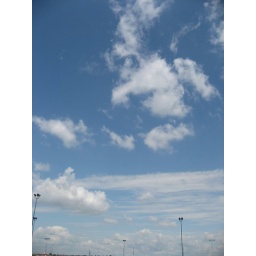
sky by the train station